Basil James

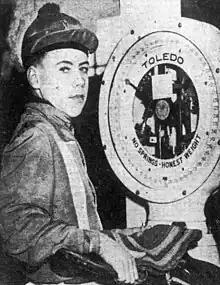
James, circa 1942

Basil B. James (May 18, 1920 – April 10, 1998) was a two-time American National Champion jockey.